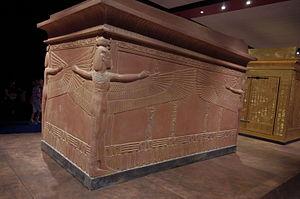
Exposition Toutankamon à Paris, Parc des Expositions en 2012 avec des copies. Sarcophage: l'original en quartzite avec un couvercle en granit se trouve dans le tombeau.